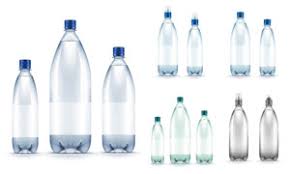
Waste category: plastic